Supplemental air carrier

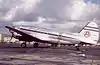
Air Transport Associates lost its letter of registration in 1953 after a failed court appeal of a 1951 CAB enforcement action. The carrier was a Seattle to Alaska specialist.

The Civil Aeronautics Act of 1938 instituted tight federal control over almost all US commercial air transport, initially by the Civil Aeronautics Authority, but that power passed to the Civil Aeronautics Board (CAB) in 1940. Airlines were required to be certificated by the CAB, but those flying scheduled service prior to the 1938 Act were grandfathered and the CAB certificated 19 domestic scheduled passenger airlines this way in 1939–1941. The 16 still flying after World War II were the domestic trunk carriers, and in many ways the CAB regulated the US airline industry in their interests. In the period 1943–1950, the CAB certificated another set of domestic scheduled airlines, the local service carriers (initially called feeder carriers), to fly routes to small cities. Competition was suppressed; the CAB determined ticket prices and what routes scheduled airlines flew.